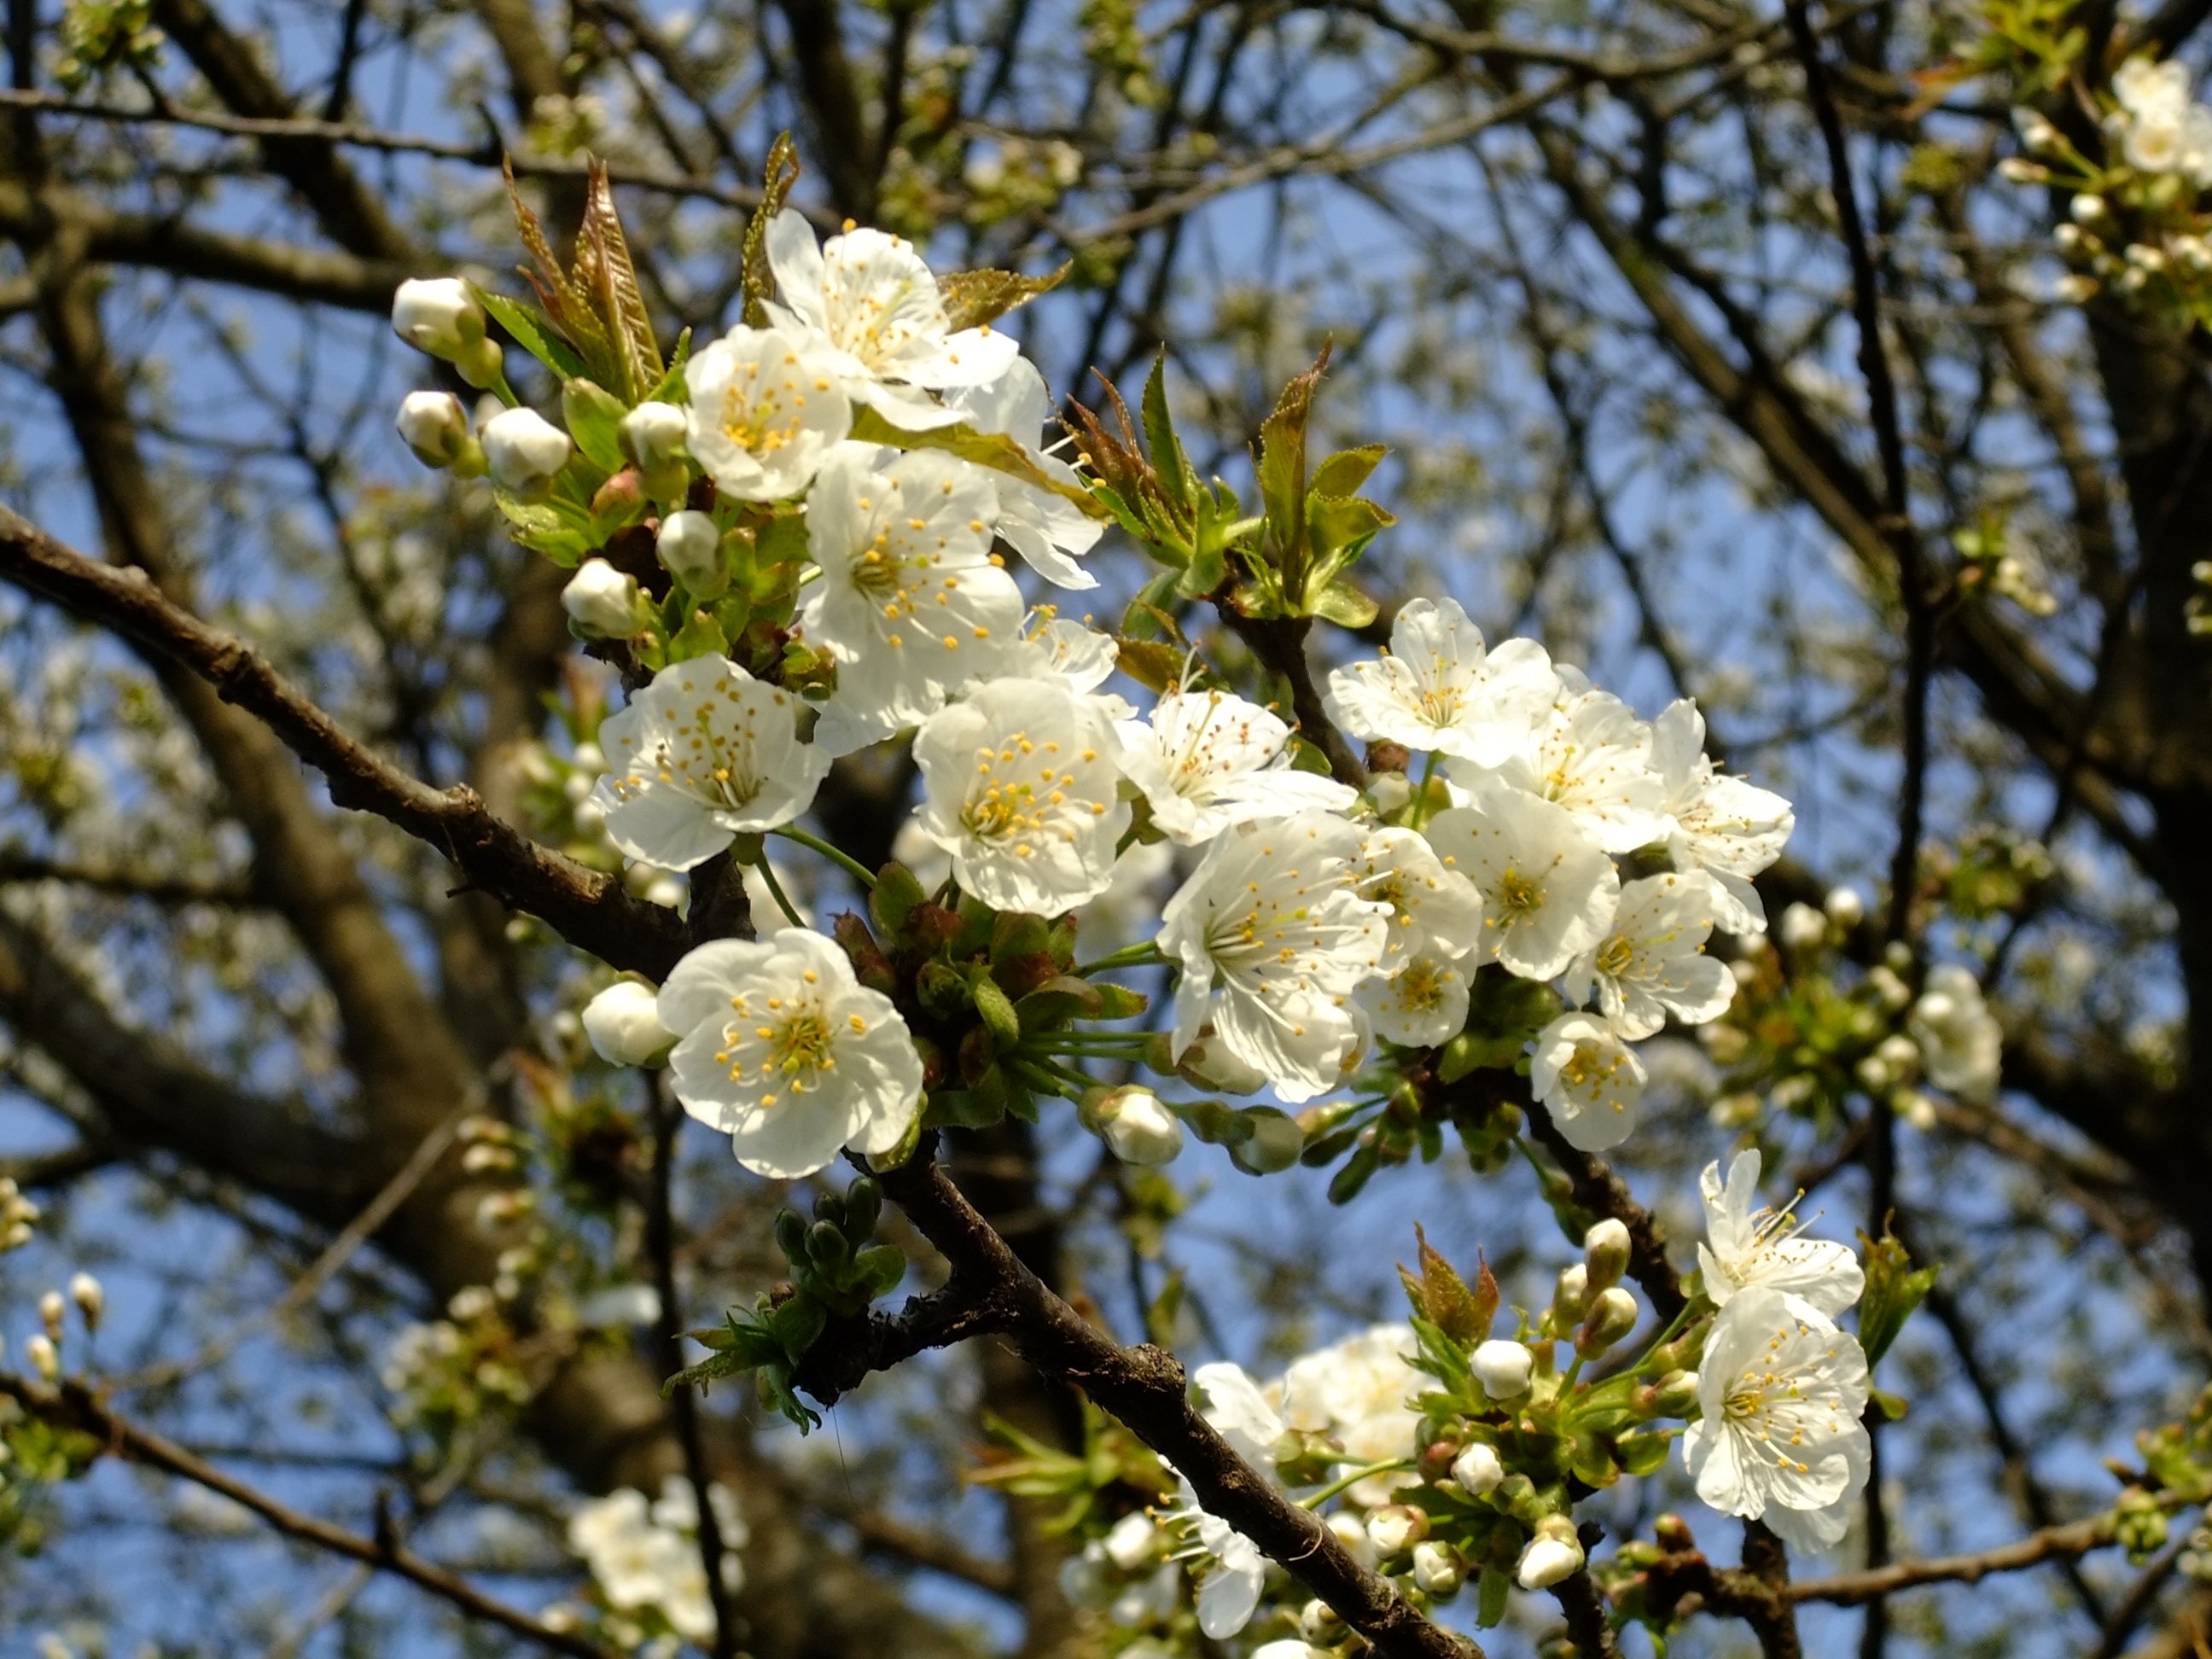
apple, tree, branch, blossom, plant, fruit, flower, food, spring, produce, fresh, botany, flora, shrub, apple tree, flowering plant, woody plant, land plant